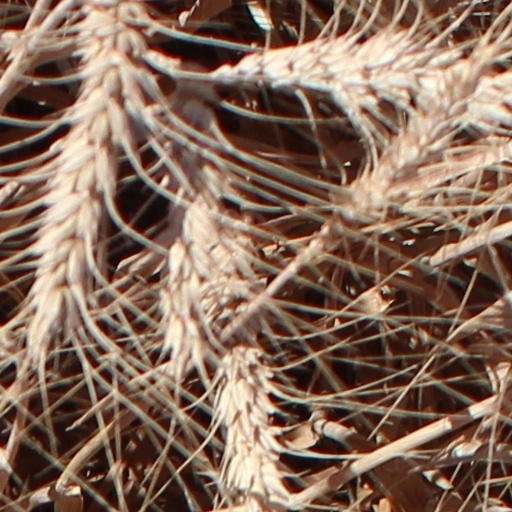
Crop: wheat